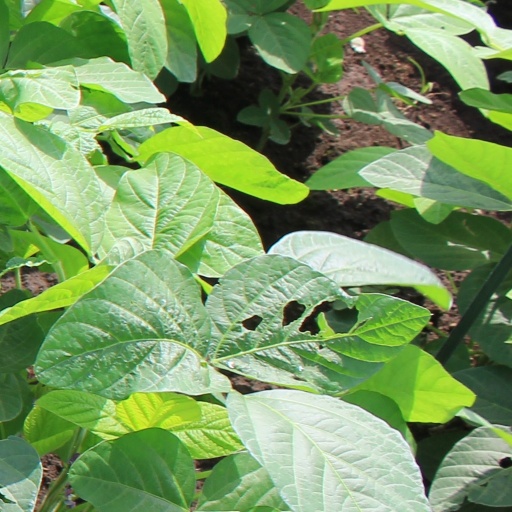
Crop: soybean